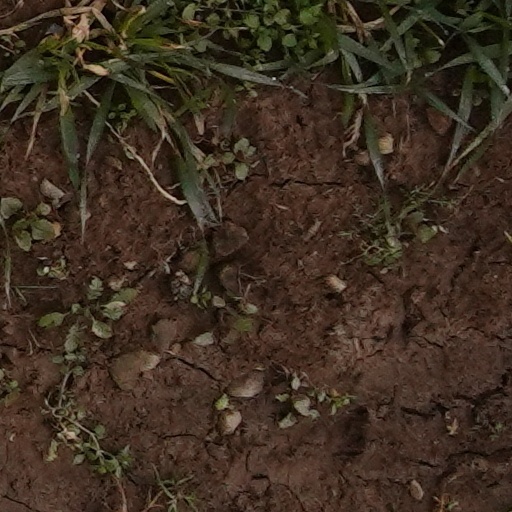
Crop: wheat